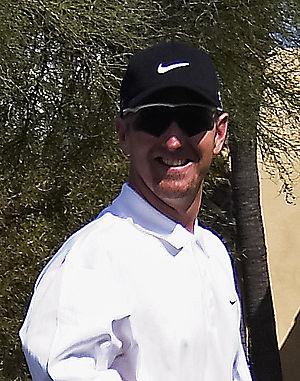
David Duval, né le 9 novembre 1971 à Jacksonville en Floride, est un golfeur américain. En 1999, il devient numéro 1 mondial devant Tiger Woods.